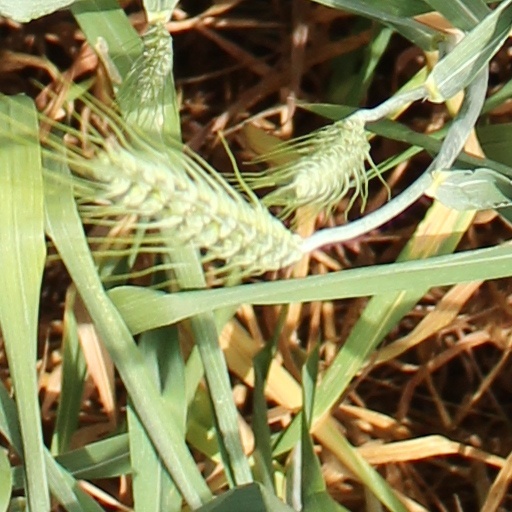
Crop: wheat